Walter Rothschild, 2nd Baron Rothschild

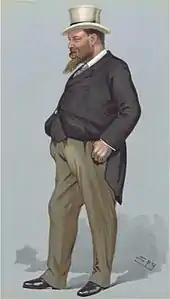
Rothschild caricatured by Spy for "Vanity Fair", 1900

Walter Rothschild was a Liberal Unionist Party Member of Parliament for Aylesbury from 1899 until he retired from politics at the January 1910 general election.